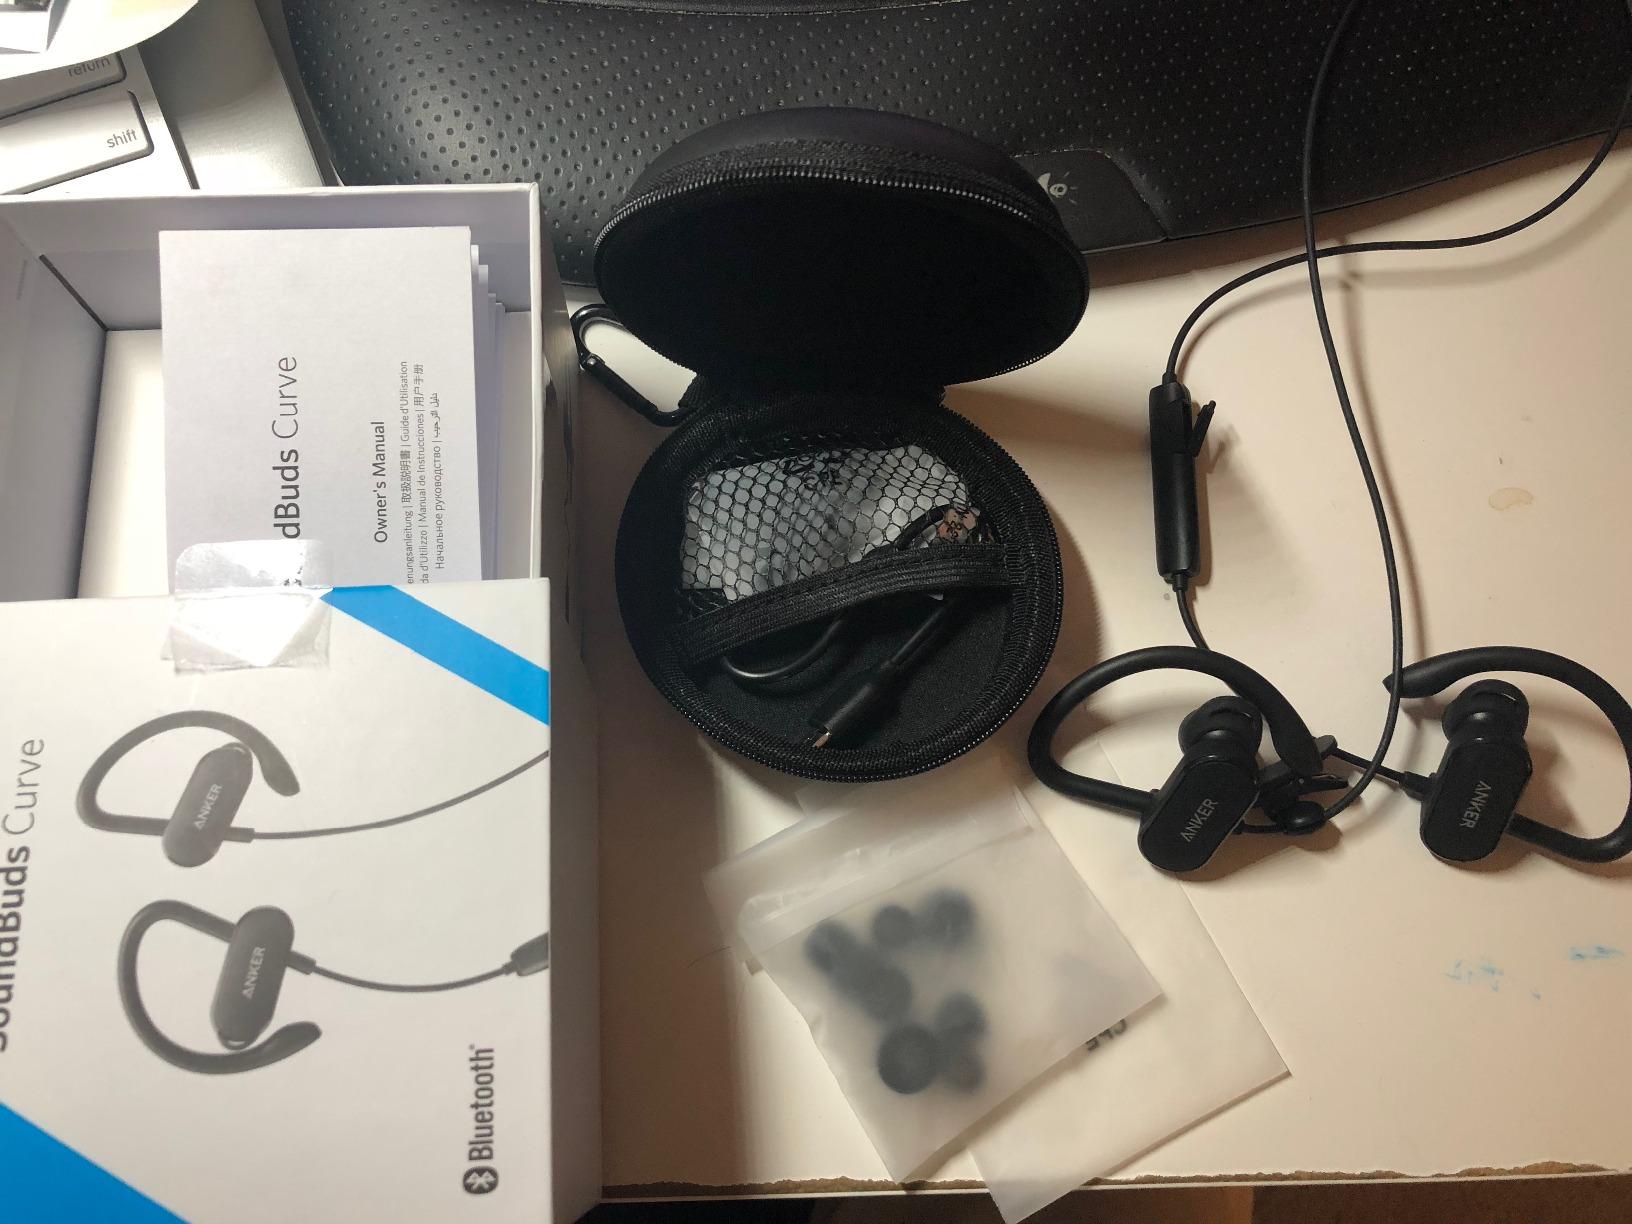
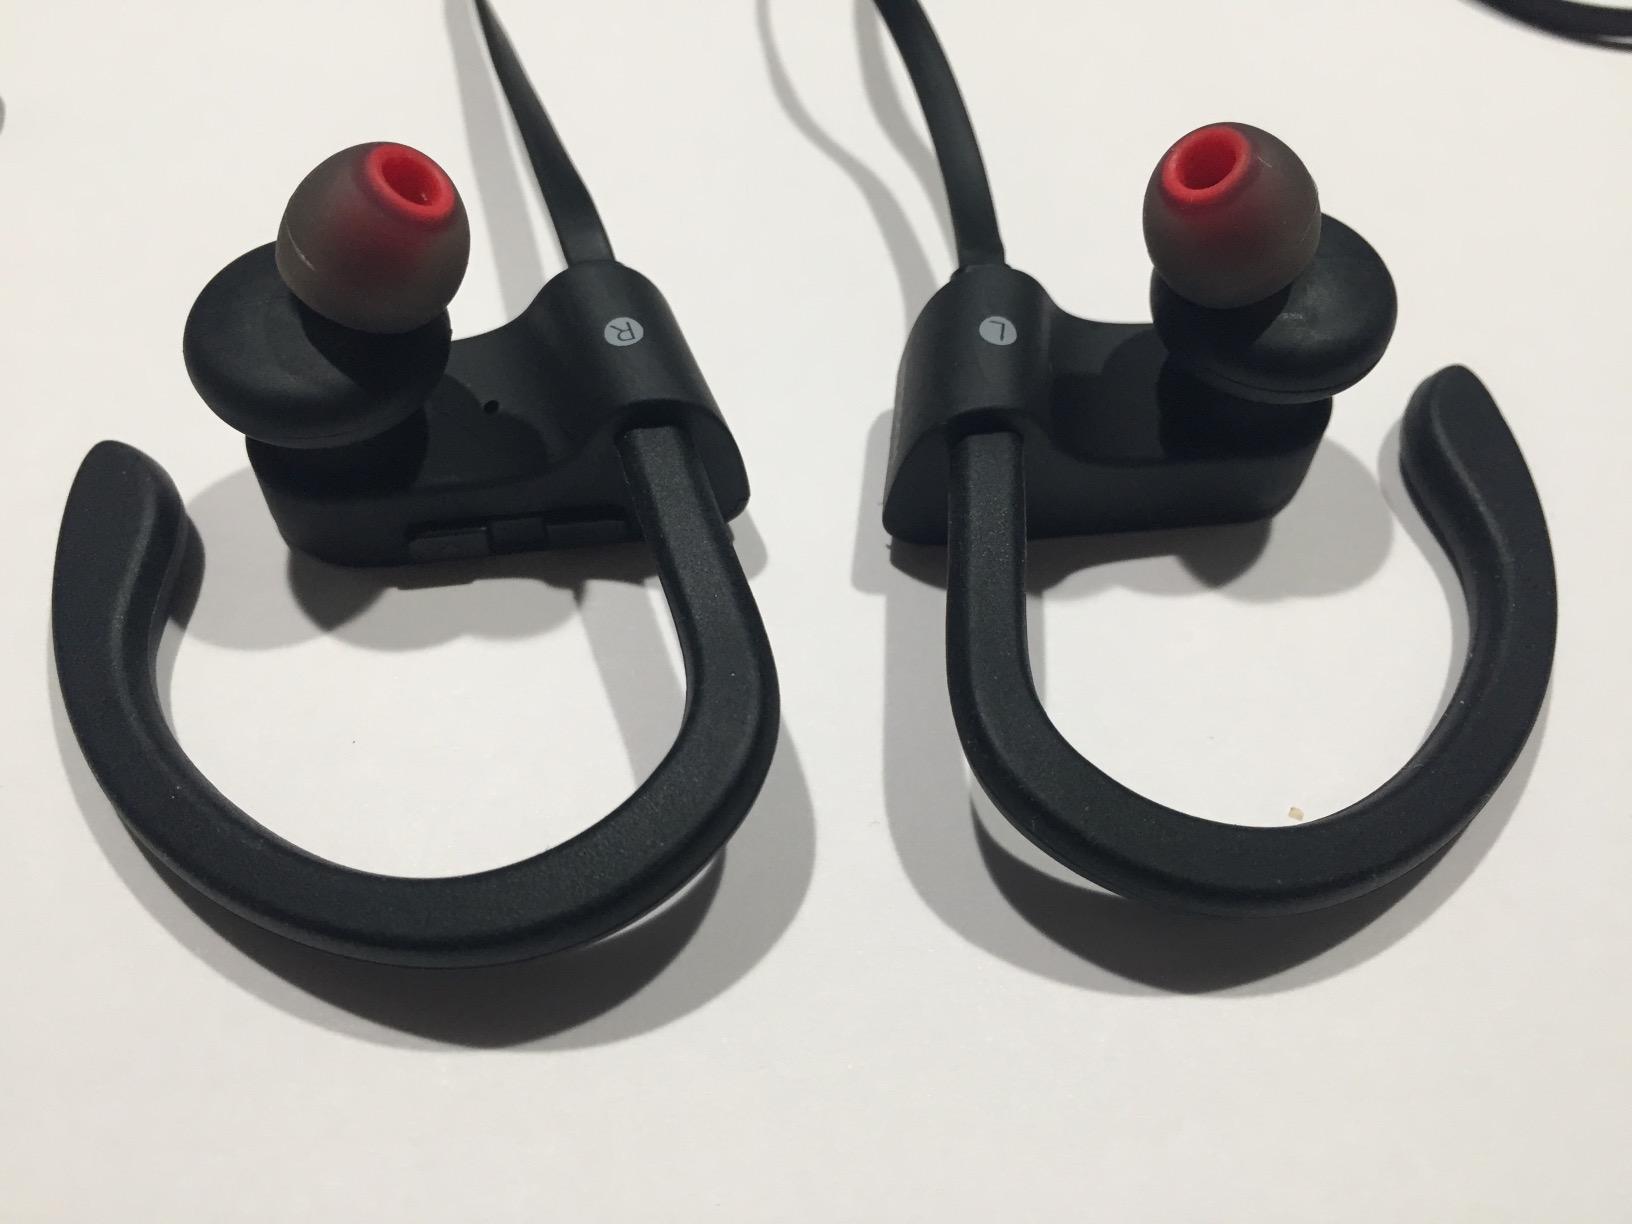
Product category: headphones
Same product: no